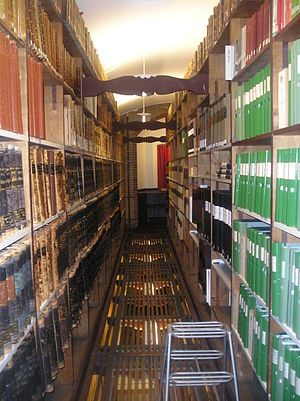
Arkivloven
Offentligt tilgængelige materialer i Københavns Stadsarkiv.
Arkivloven er en lov fra 2002, som regulerer forholdene vedrørende de offentlige arkivers arbejde. Loven administreres af Kulturministeriet, som statens arkivvæsen hører ind under. I lovteksten finder man blandt andet et afsnit, der drejer sig om mulighederne for at benytte materialer, som er deponeret på offentlige arkiver. Her er grundreglen den, at materiale fra offentlige forvaltninger bliver tilgængeligt, når det er 20 år gammelt. For kirkebøger og sager, der indeholder myndigheders korrespondance til brug i forbindelse med retssager er fristen 50 år.